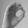
ASL letter: O